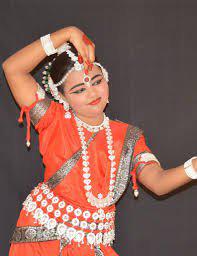
Dance form: odissi